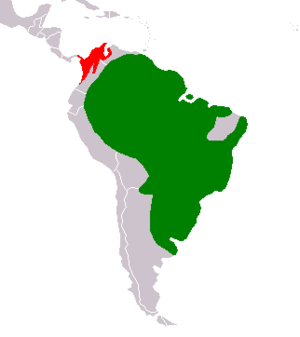
Les hydrochères sont un genre de rongeurs des hystricognathes dont la taxinomie et la classification sont encore discutées et varient selon les auteurs. En plus d'espèces fossiles, actuellement disparues, il comprend de gros rongeurs vivant dans les zones humides d'Amérique du Sud et Panama : le grand cabiai ou capybara, le plus gros de tous les rongeurs actuels, ainsi que le cabiaï de Panama, plus petit, à présent reconnu comme étant une espèce distincte grâce aux analyses génétiques montrant un caryotype différent. Ces cabiais sont aussi appelés des cochons d'eau, autant à cause de leur aspect rappelant celui des cochons, qu'en référence à leur viande comestible qui en fait un gibier de chasse. Ils sont herbivores.
Le grand Cabiaï ou Capybara est une espèce de rongeur, un hystricognathe dont la taxinomie et la classification sont encore discutées et varient selon les auteurs. C'est le plus gros rongeur actuel. L'adulte mesure plus d'un mètre de long et pèse plus de 50 kg. Il vit en Amérique du Sud où il mène la vie d'un mammifère social et semi-aquatique. Il nage très bien et vit en groupe, les adultes s'organisant pour garder les petits.